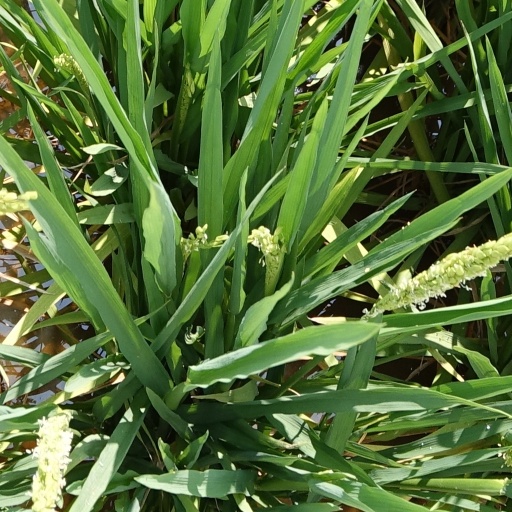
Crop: rice